Gottscheerish

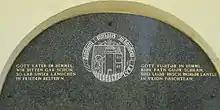
Inscription in Gottscheerish on a plaque at the wall of the Chapel of the Holy Sepulchre near the Church of Corpus Christi in Trata, Kočevje

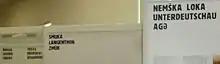
The traditional Gottscherish placenames are not always the same as the German names

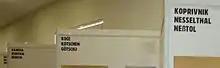
The Gottscherish placenames show that the stage of the sound system of Gottscheerish is different from Standard German

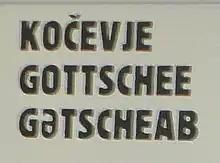
Name of the City of Kočevje in Slovene, German and Gottscheerish

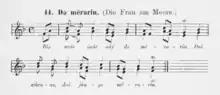
Melody and first strophe of the Gottscheer folk song "Də mêrarin" ("The Woman by the Sea")

Gottscheerish ("Göttscheabarisch") is an Upper German dialect which was the main language of communication among the Gottscheers in the enclave of Gottschee, Slovenia, before 1941. It is occasionally referred to as Granish or Granisch in the United States (< German "Krainisch" 'Carniolan'), a term also used for Slovene.